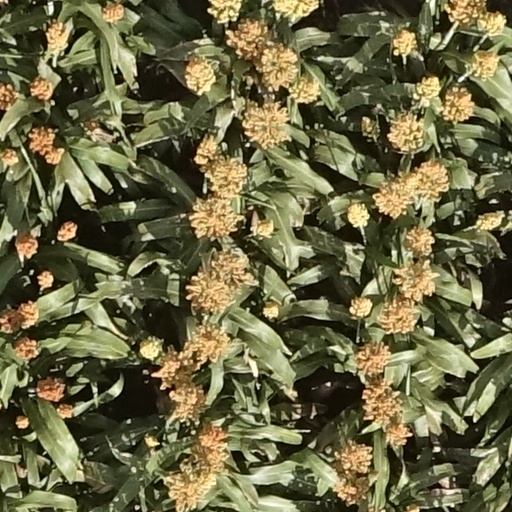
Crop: sorghum